Francis Ottley

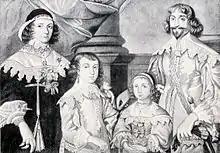
Sir Francis Ottley with his wife, Lucy Edwards, and two of their children, Richard and Mary. An engraving made c.1825 after an oil painting of 1636 by Petrus Troueil, now owned by the Shrewsbury Museums Service.

Prince Maurice was now put in charge of the Royalist forces in the region in place of his brother. Although less capable, he was no less demanding. Sir Robert Howard of Clun Castle wrote to Ottley suggesting that the county gentry subscribe £100 a month to entertain Maurice to win his favour. Ottley was hoping that a fairer system of levies might be devised to meet the costs of the war, in line with the decisions of the Oxford Parliament. However, such concerns were soon sidelined by the urgent need to prepare for more fighting. Maurice soon wrote to the commissioners to complain about failure to meet the costs of fortifications at Bridgnorth. At Shrewsbury, Erneley was attempting to strengthen the fortifications of the town, expecting an imminent attack and was himself under pressure from Maurice to complete the work. On 25 January 1645 Erneley lambasted Ottley and the local gentry for their failure to make sufficient contributions to the war effort, claiming that they were responsible for fomenting mutiny: